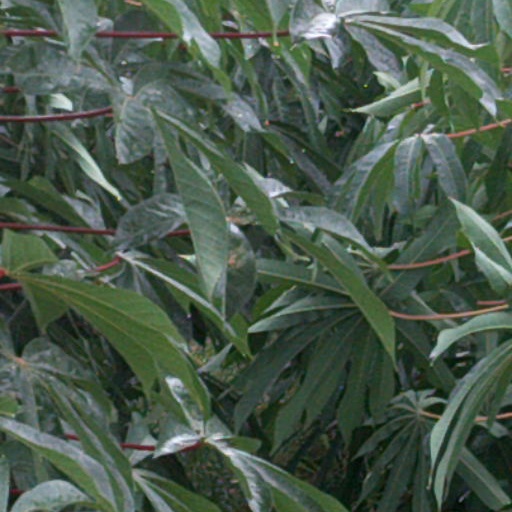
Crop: cassava